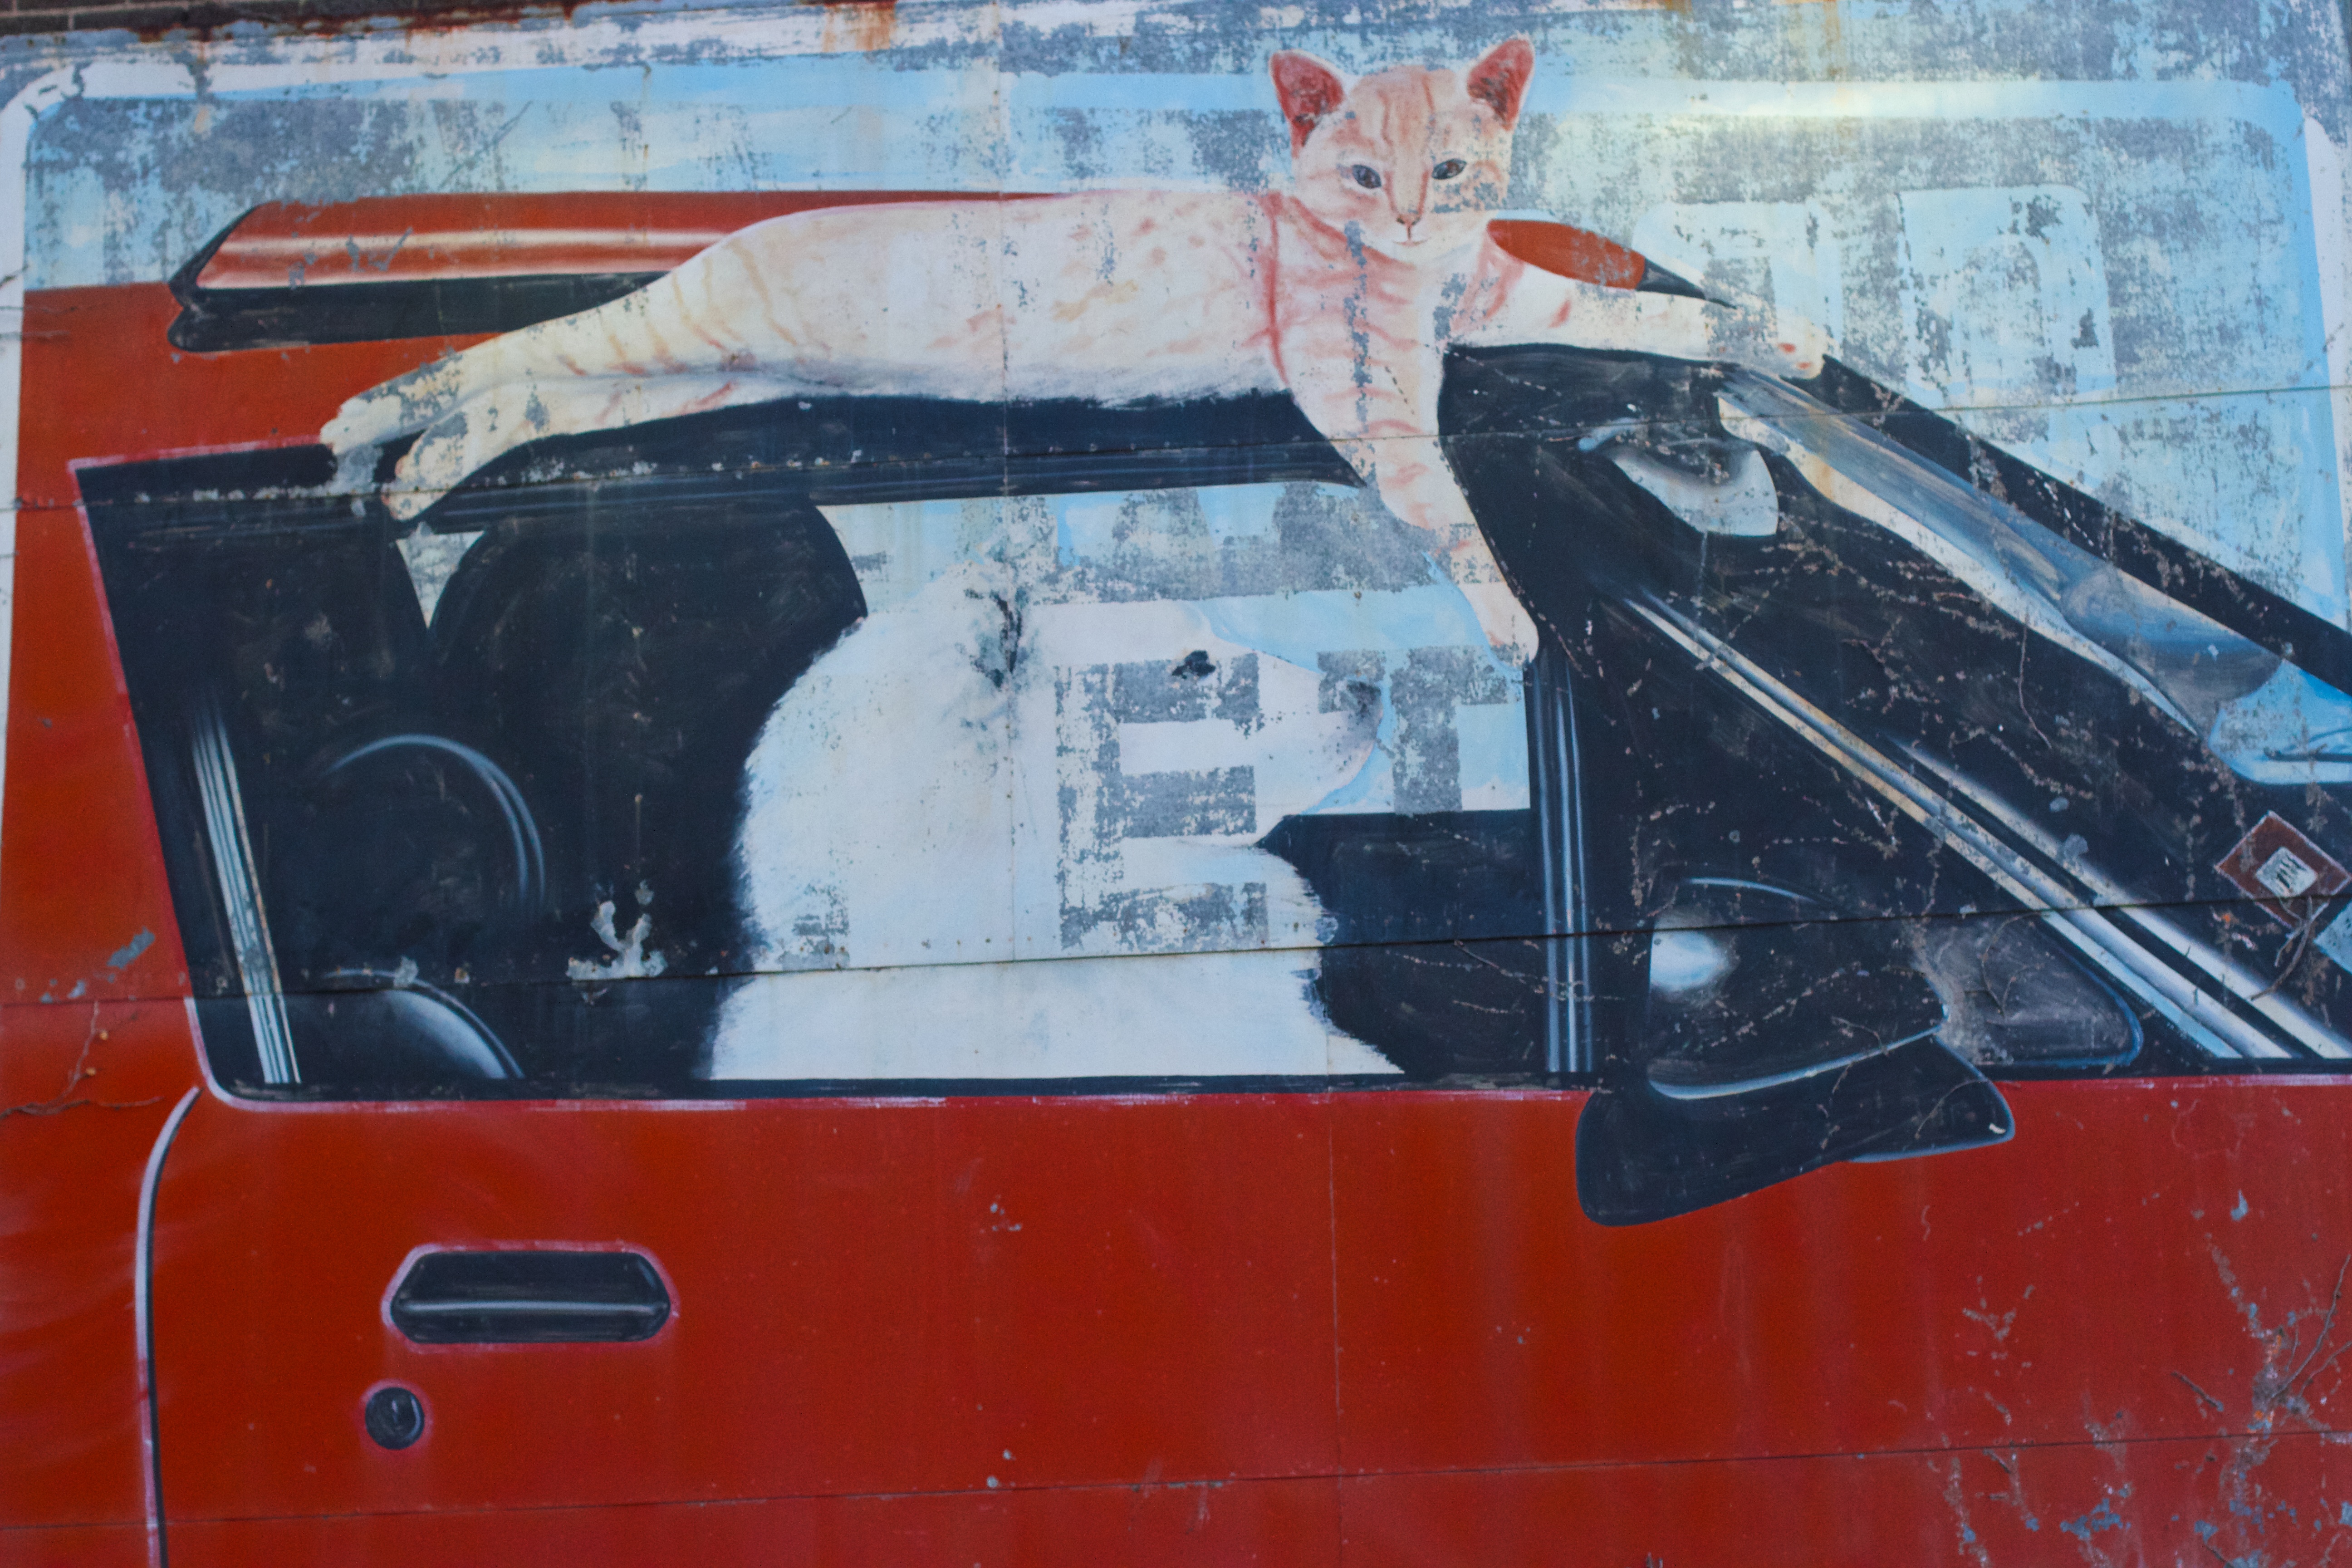
vehicle, cat, painting, art, mural, raildog, automotive exterior